Timeline for the day of the September 11 attacks

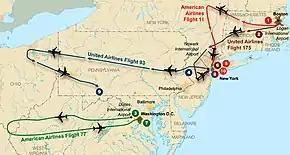
Flight paths of the four planes used on September 11

7:59 a.m.: American Airlines Flight 11, a Boeing 767 with registration number N334AA, carrying 76 passengers (excluding the hijackers) and 11 crew members, departs 14 minutes late from Logan International Airport in Boston, bound for Los Angeles International Airport. Five hijackers are on board. Hijacker and ringleader Mohamed Atta was piloting the plane into the North Tower of the World Trade Center.